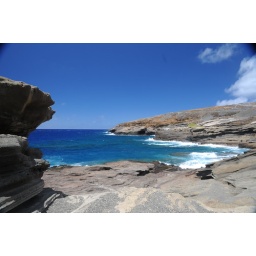
Over the wall in the parking lot (past the warning signs!) you can go down the ledges to see the water much better!